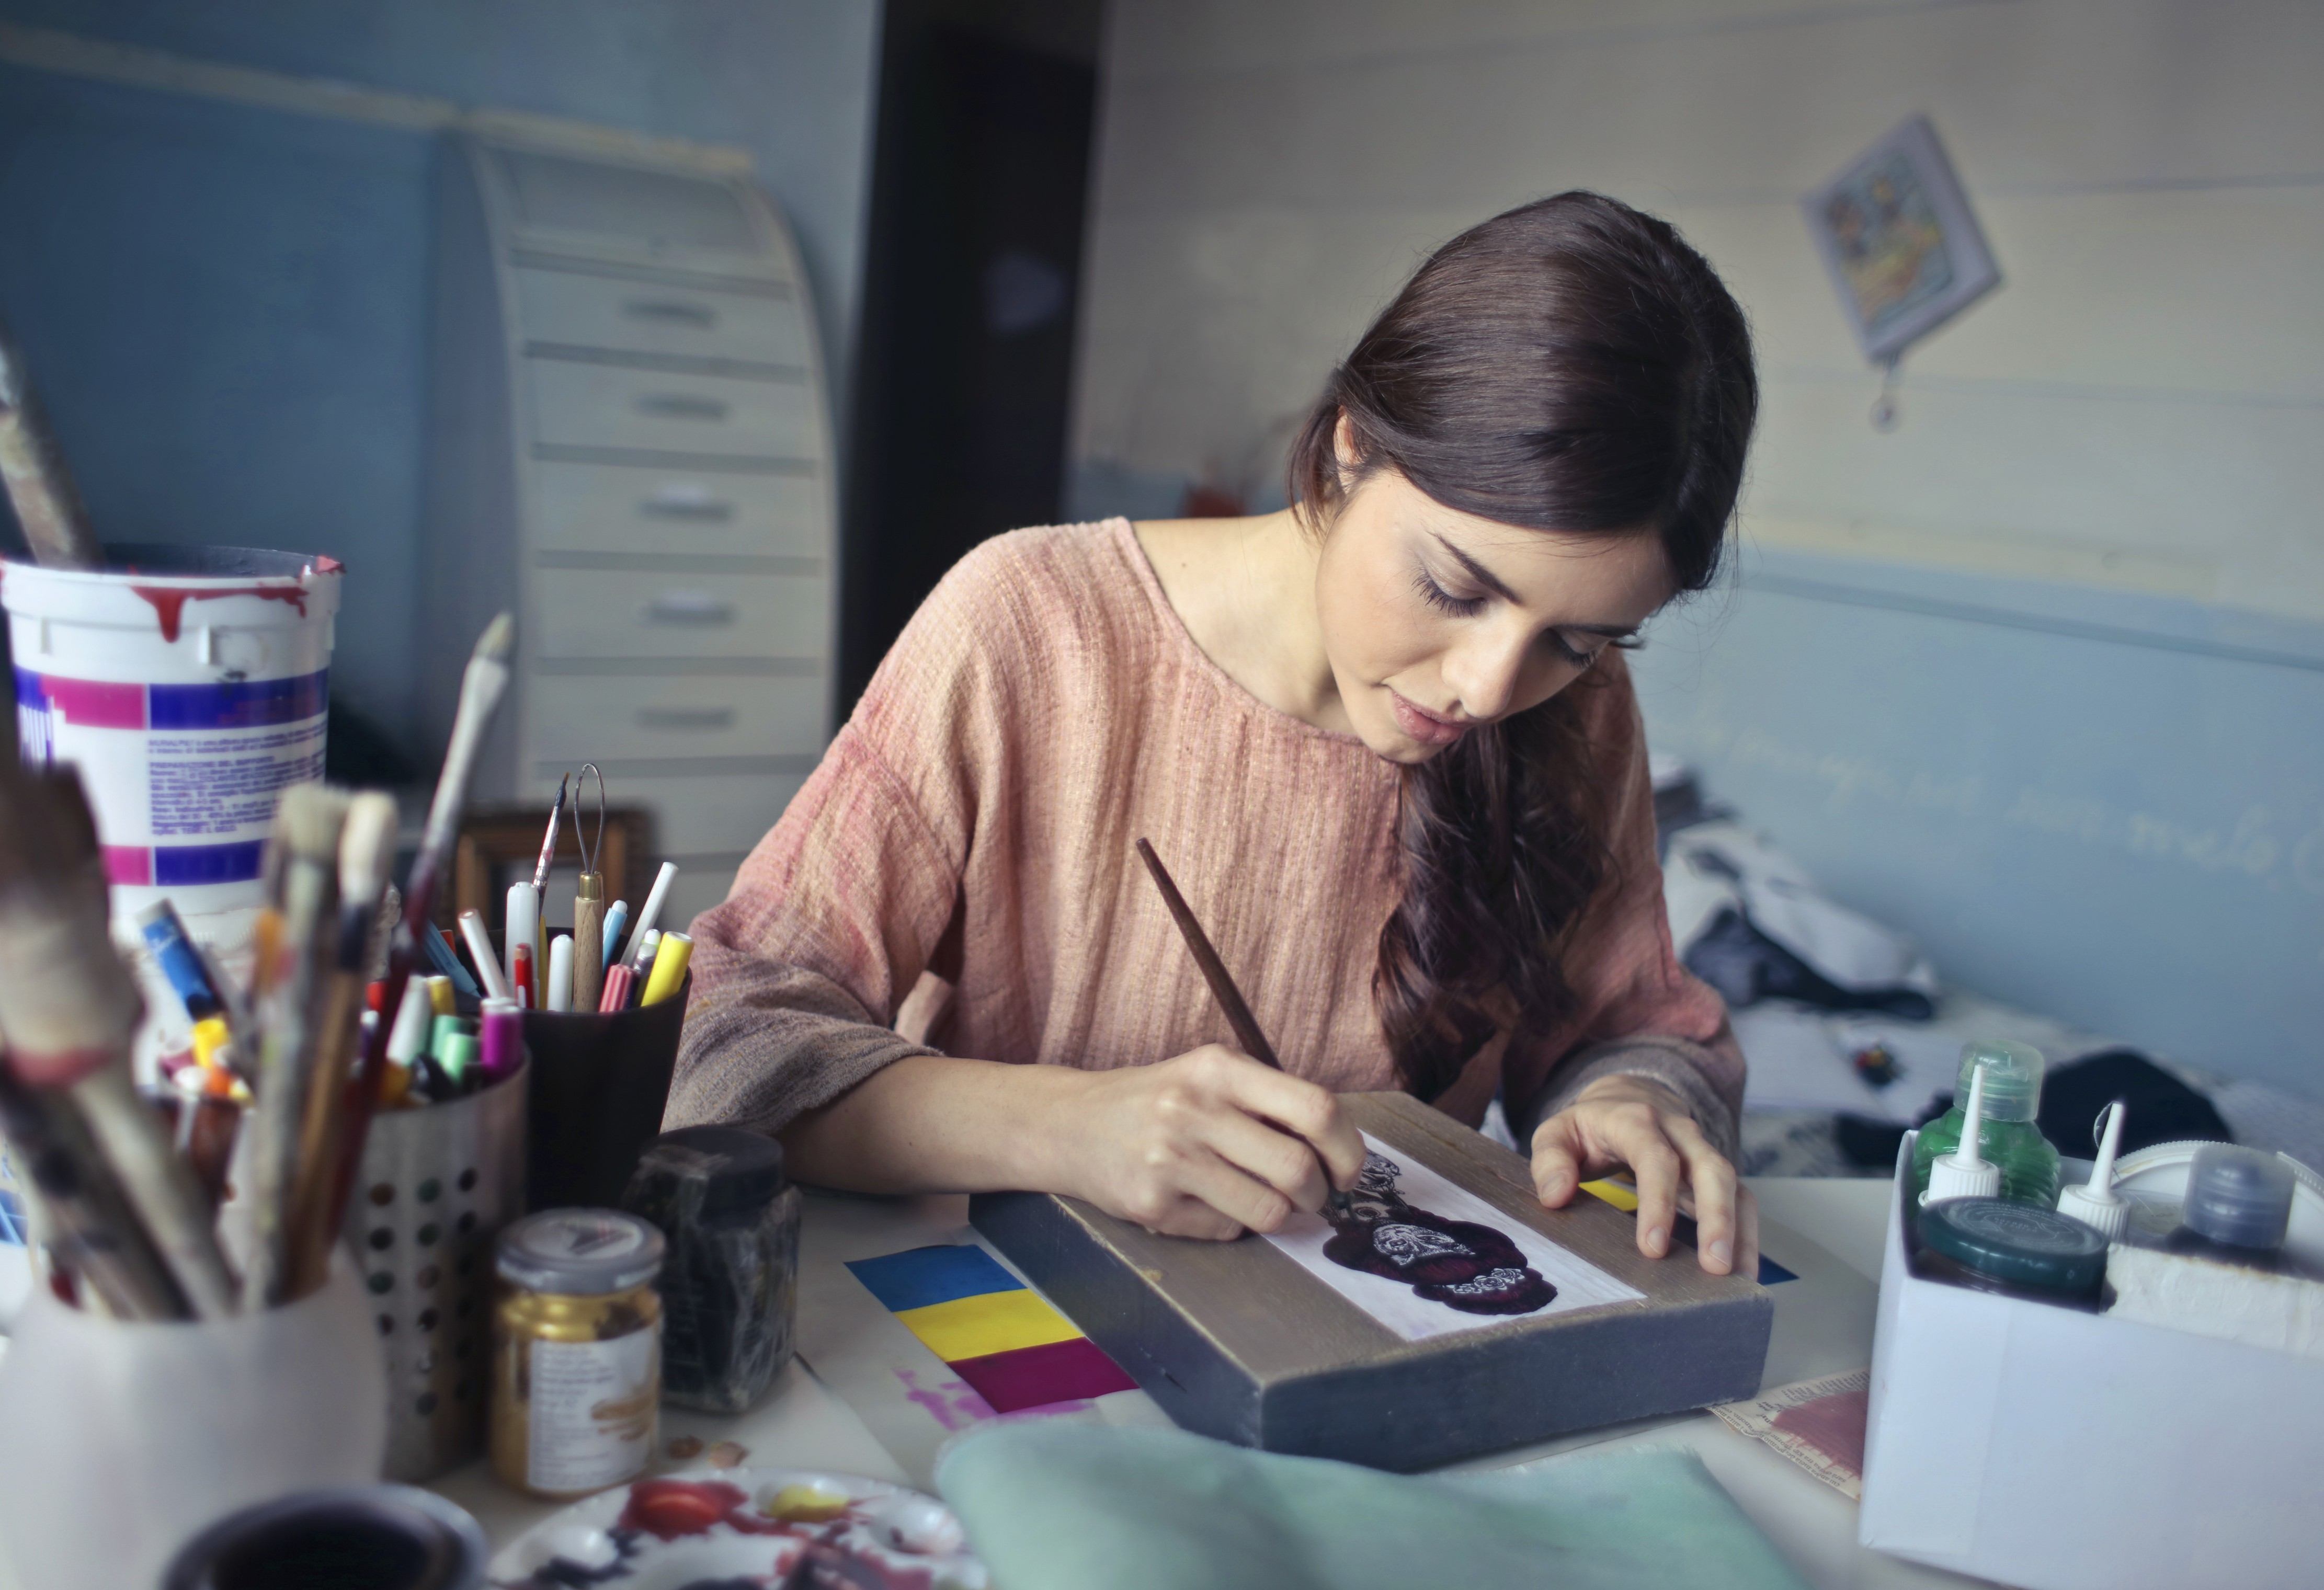
snapshot, design, artist, play, visual arts, room, learning, illustration, writing implement, paint